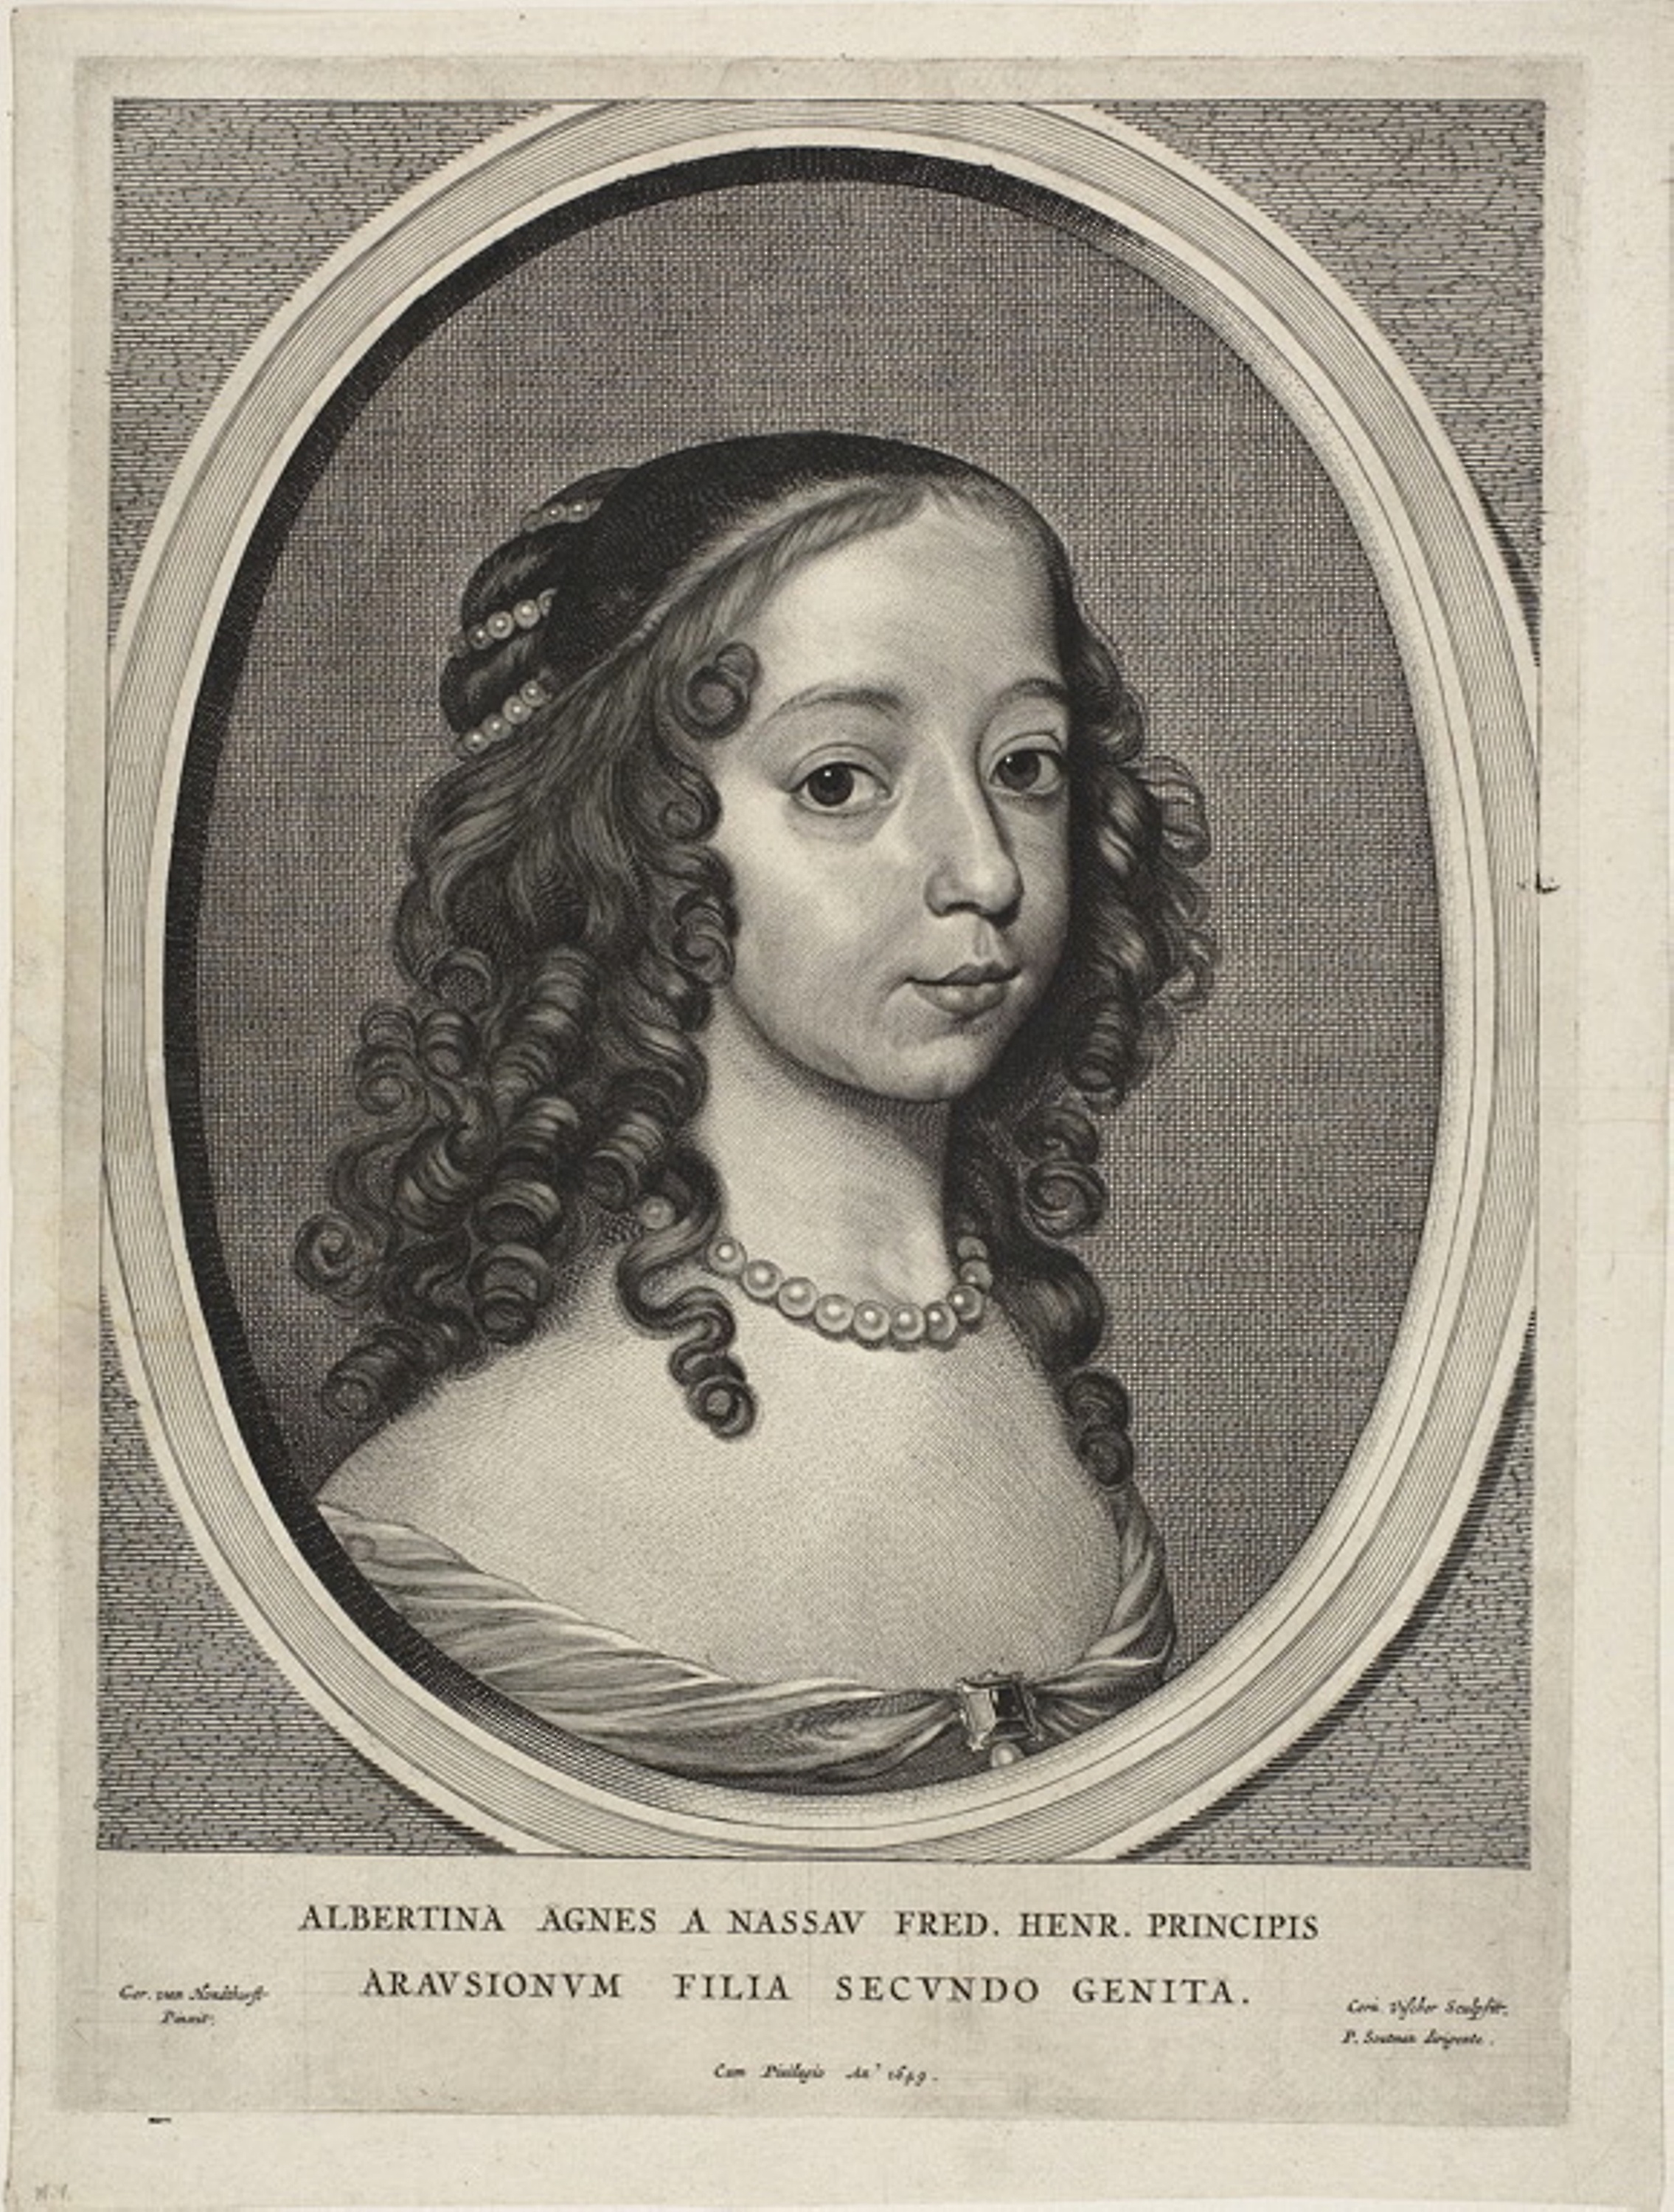
photograph, lady, picture frame, portrait, vintage clothing, retro style, history, artwork, stock photography, art